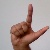
The image shows a hand gesture representing the letter 'L' in Indian Sign Language.